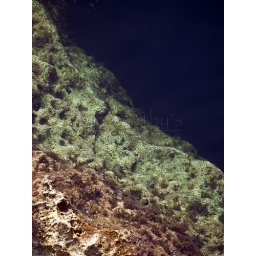
Detail of a rocky reef in Malta with beautiful crystal clear ocean water